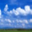
Label: cloud